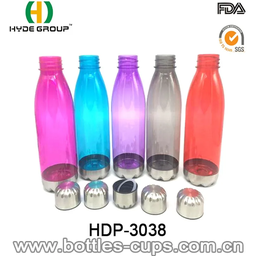
Label: bottles